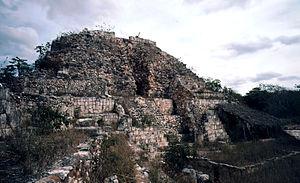
Cette liste des sites mayas est une liste alphabétique répertoriant un nombre significatif de sites archéologiques associés à la civilisation maya de la Mésoamérique.